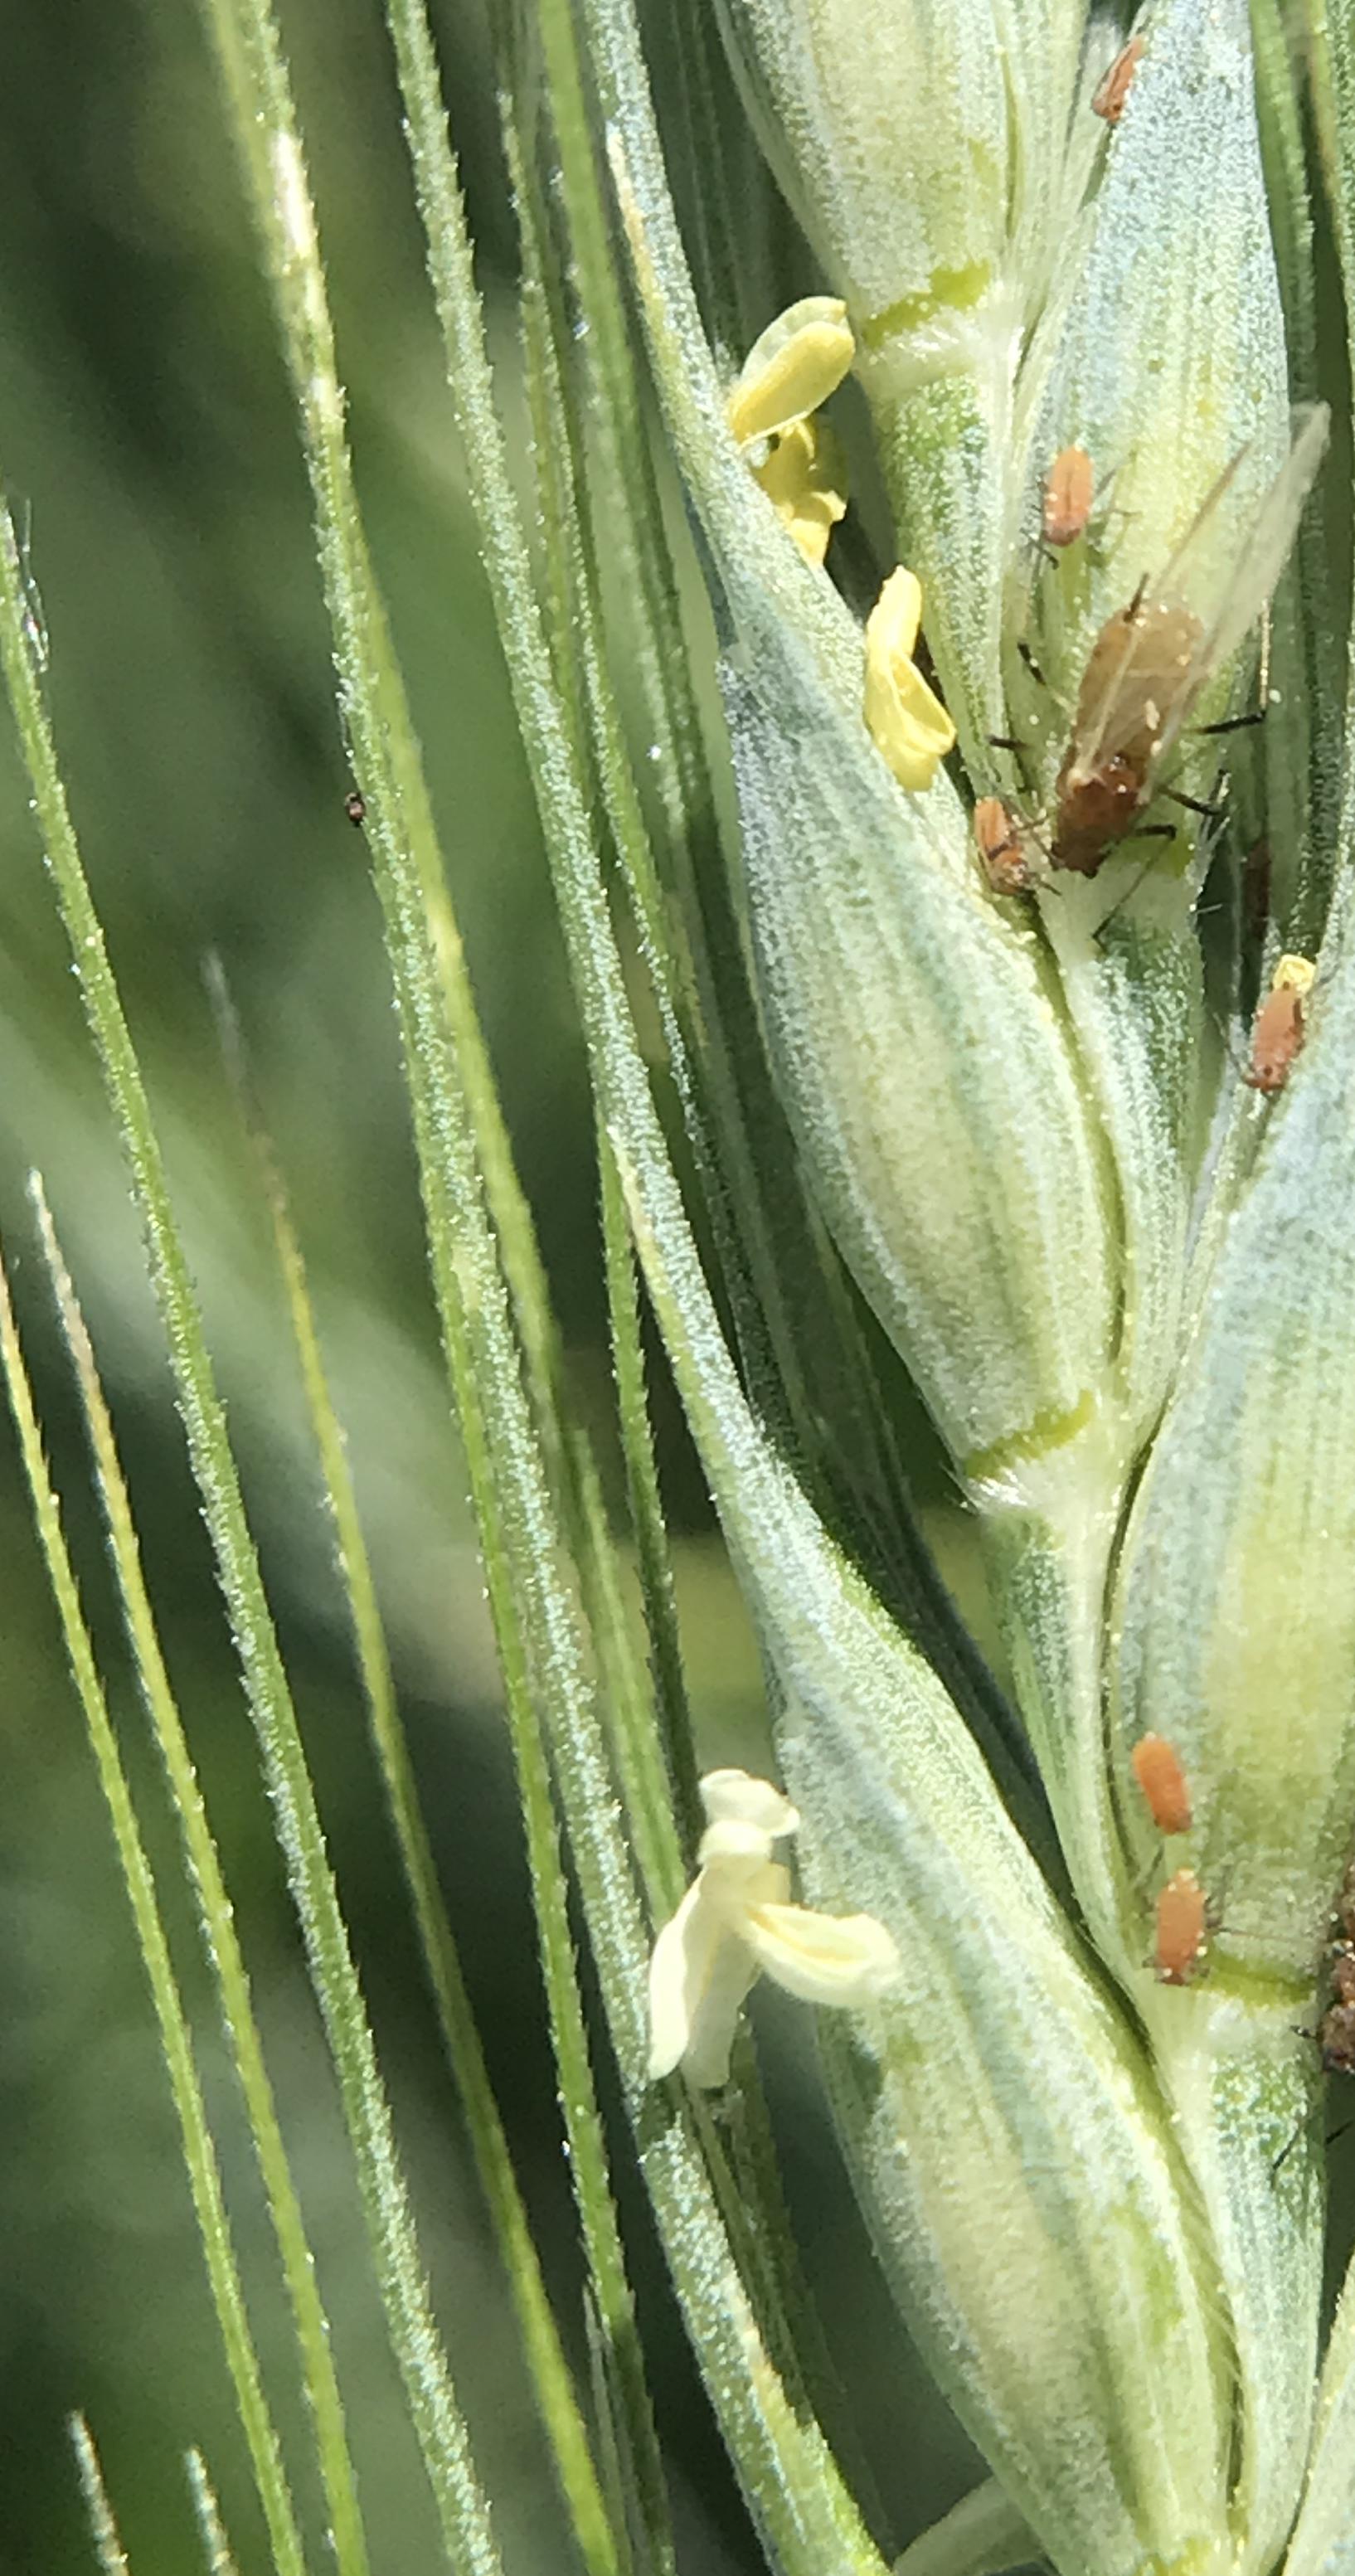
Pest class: english_grain_aphid